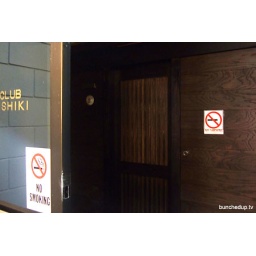
Kappa, located in SF Japantown, on top of Denny's, inside Club Nishiki, through the sliding wooden door